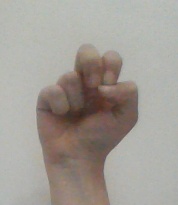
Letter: gaaf